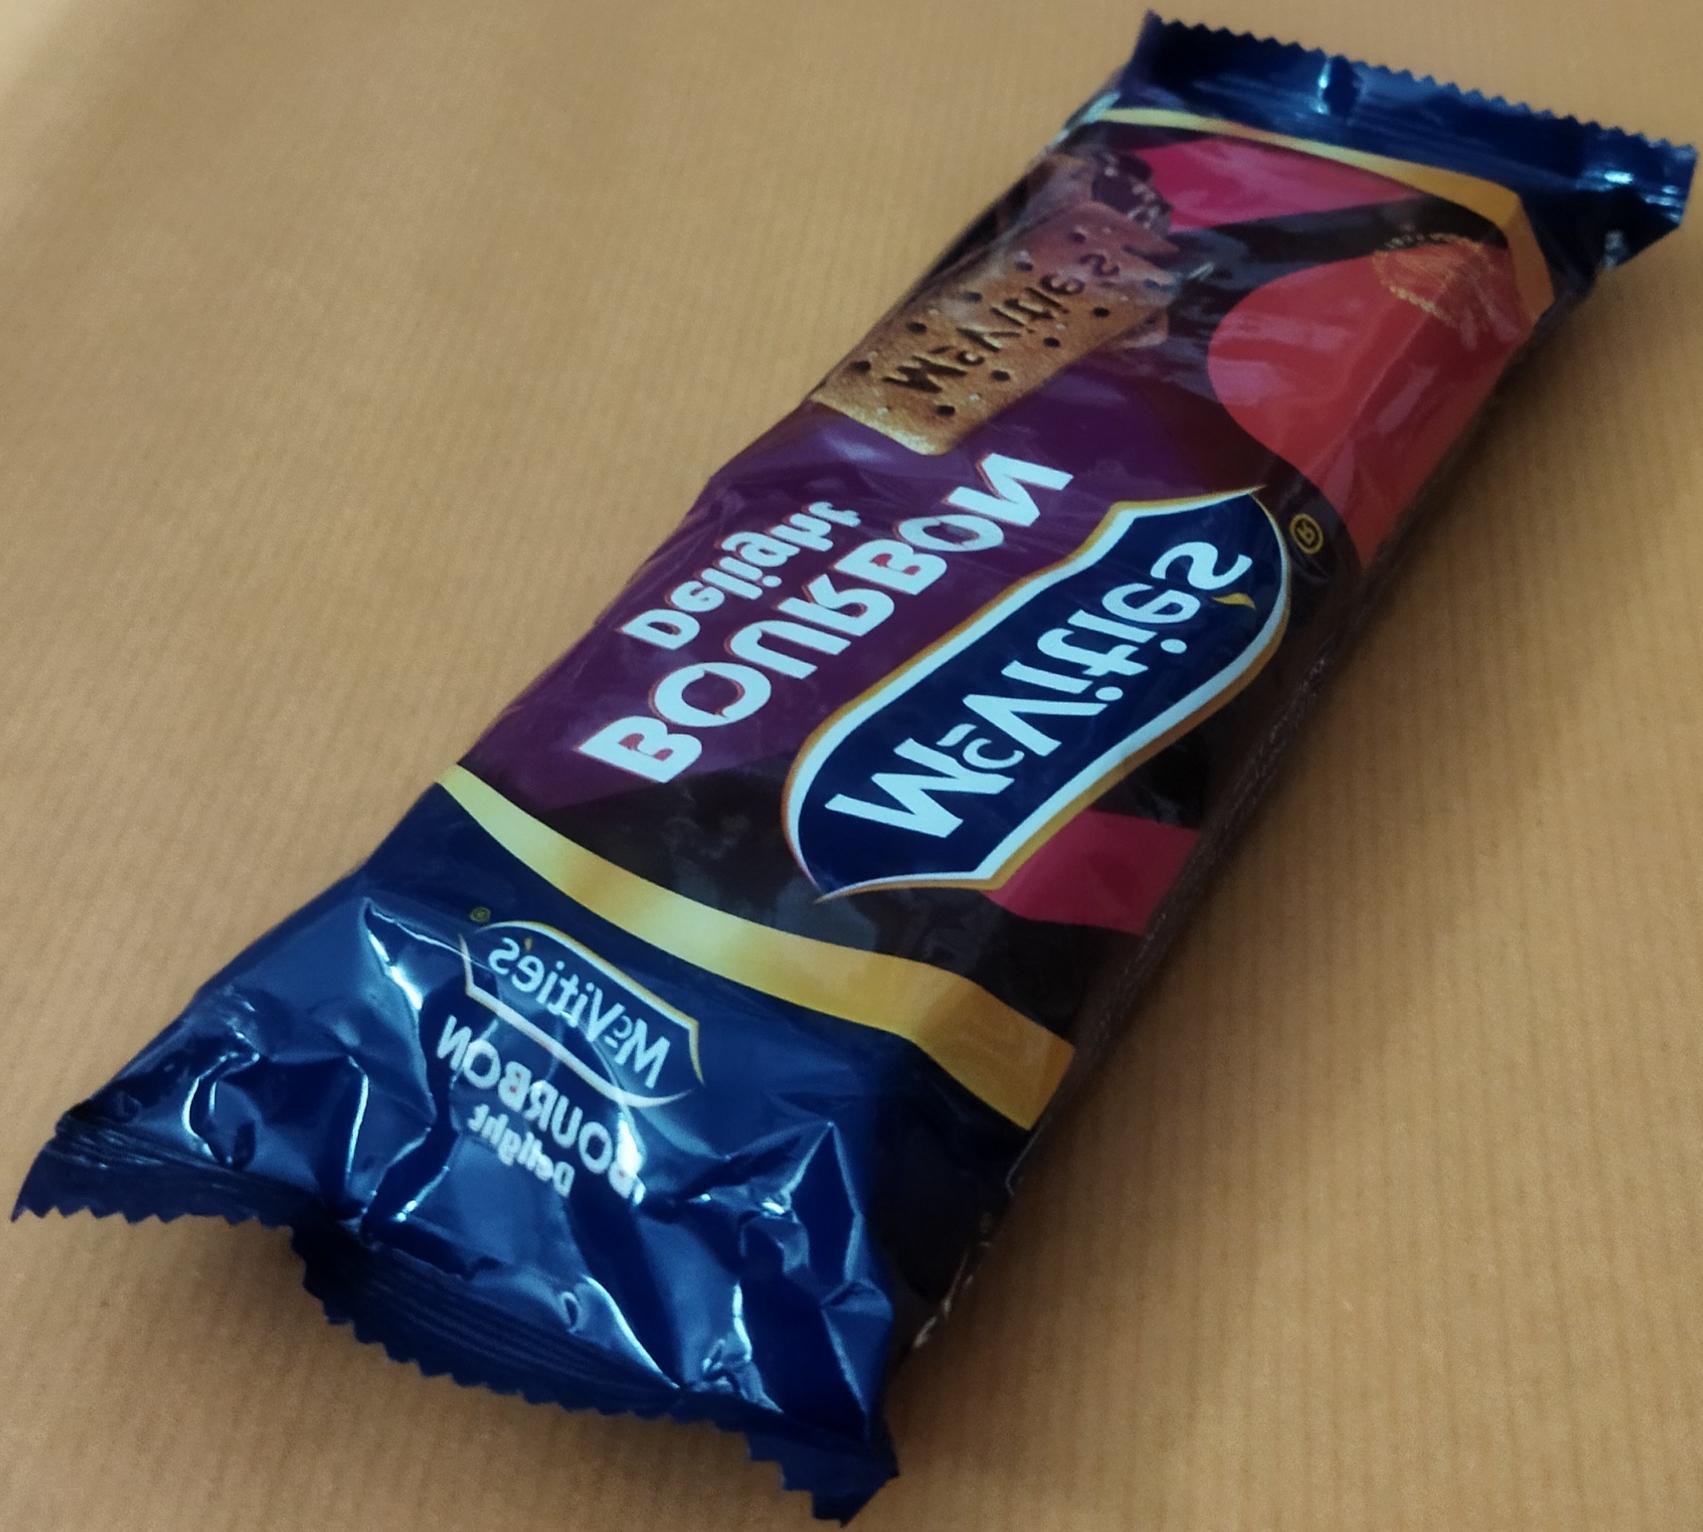
Label: plastics